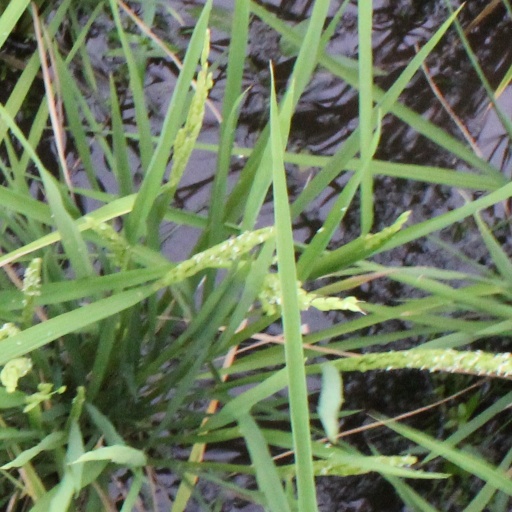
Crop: rice